Randall Davidson

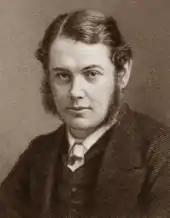
Craufurd Tait, aged 26

One of Davidson's closest friends from his Oxford days was Craufurd Tait, son of Archibald Campbell Tait. Like Davidson, Craufurd was preparing for ordination; his father was by now Archbishop of Canterbury, and the two friends were accepted for ordination as deacons in the Archbishop's diocese. They were ordained in March 1874, and Davidson was assigned as curate to the vicar of Dartford in Kent. He was ordained priest the following year. During his two and a half years at Dartford, Davidson served under two vicars; the first was a moderate high churchman and the second a moderate evangelical. Bell writes that the young curate learnt a good deal from each, "both in pastoral work and in piety".